Saint-Nicolas-de-Bourgueil AOC

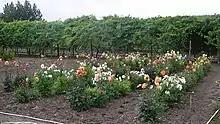
According to local legend, Cabernet Franc (Breton) was brought to Saint-Nicolas-de-Bourgueil after it was first planted at the nearby Abbey of Bourgueil. Even today the Abbey still has plantings of the grape in its garden.

Located west of the city of Tours, the area of Saint-Nicolas-de-Bourgueil has seen viticulture since at least the days of the Romans. Though long overshadowed by the neighboring communes of Bourgueil and Chinon across the Loire, the area earned a reputation for the quality of its red wine as early as the Middle Ages. According to local legend, the Cabernet Franc grape was introduced to area in 1090 when it was planted in the nearby Bourgueil Abbey. Like neighboring Bourgueil, the Bretons of Brittany were a significant customer for the wines of Saint-Nicolas-de-Bourgueil and by at least the 16th century the wine from the area was being described as "Breton wine".